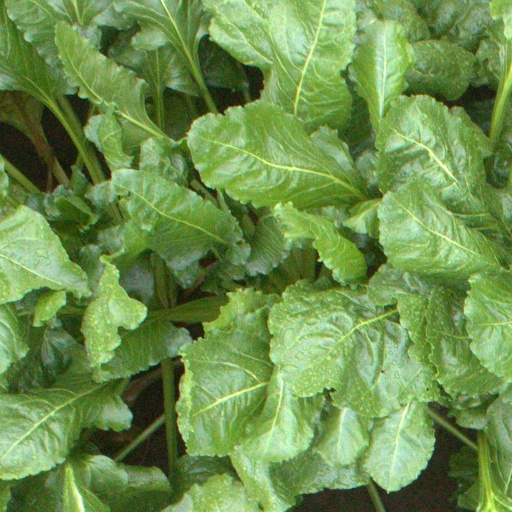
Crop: sugar beet